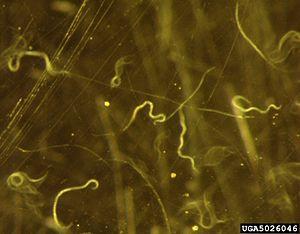
Les nématodes foliaires sont des espèces de nématodes phytopathogènes appartenant au genre Aphelenchoides. Ce sont des nématodes ectoparasites qui se nourrissent du contenu des cellules végétales grâce à leur long stylet. Les trois espèces les plus importantes au plan économique sont Aphelenchoides fragariae, Aphelenchoides ritzemabosi et Aphelenchoides besseyi. Les nématodes foliaires sont en train de devenir un problème important pour la production de plantes ornementales et les pépinières. Aphelenchoides fragariae cause des dégâts à des centaines d'espèces de plantes différentes, notamment les chrysanthèmes, les bégonias, gloxinias, violettes africaines, cyclamens, ainsi qu'à de nombreuses plantes à massifs et fougères. Ce nématode provoque des lésions brunes à noires délimitées par les nervures sur le tissu foliaire, une défoliation et parfois le rabougrissement des plantes.